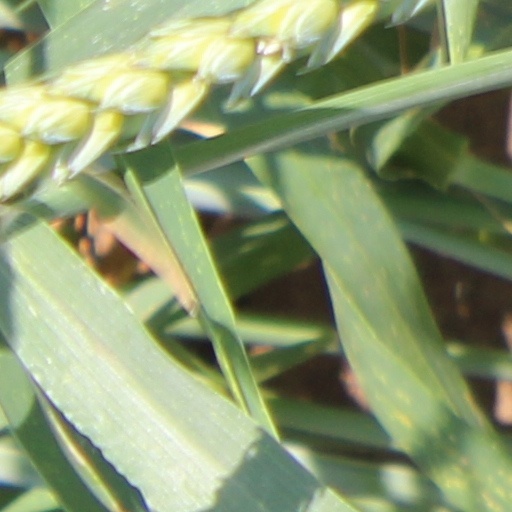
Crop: wheat